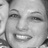
Emotion: happy